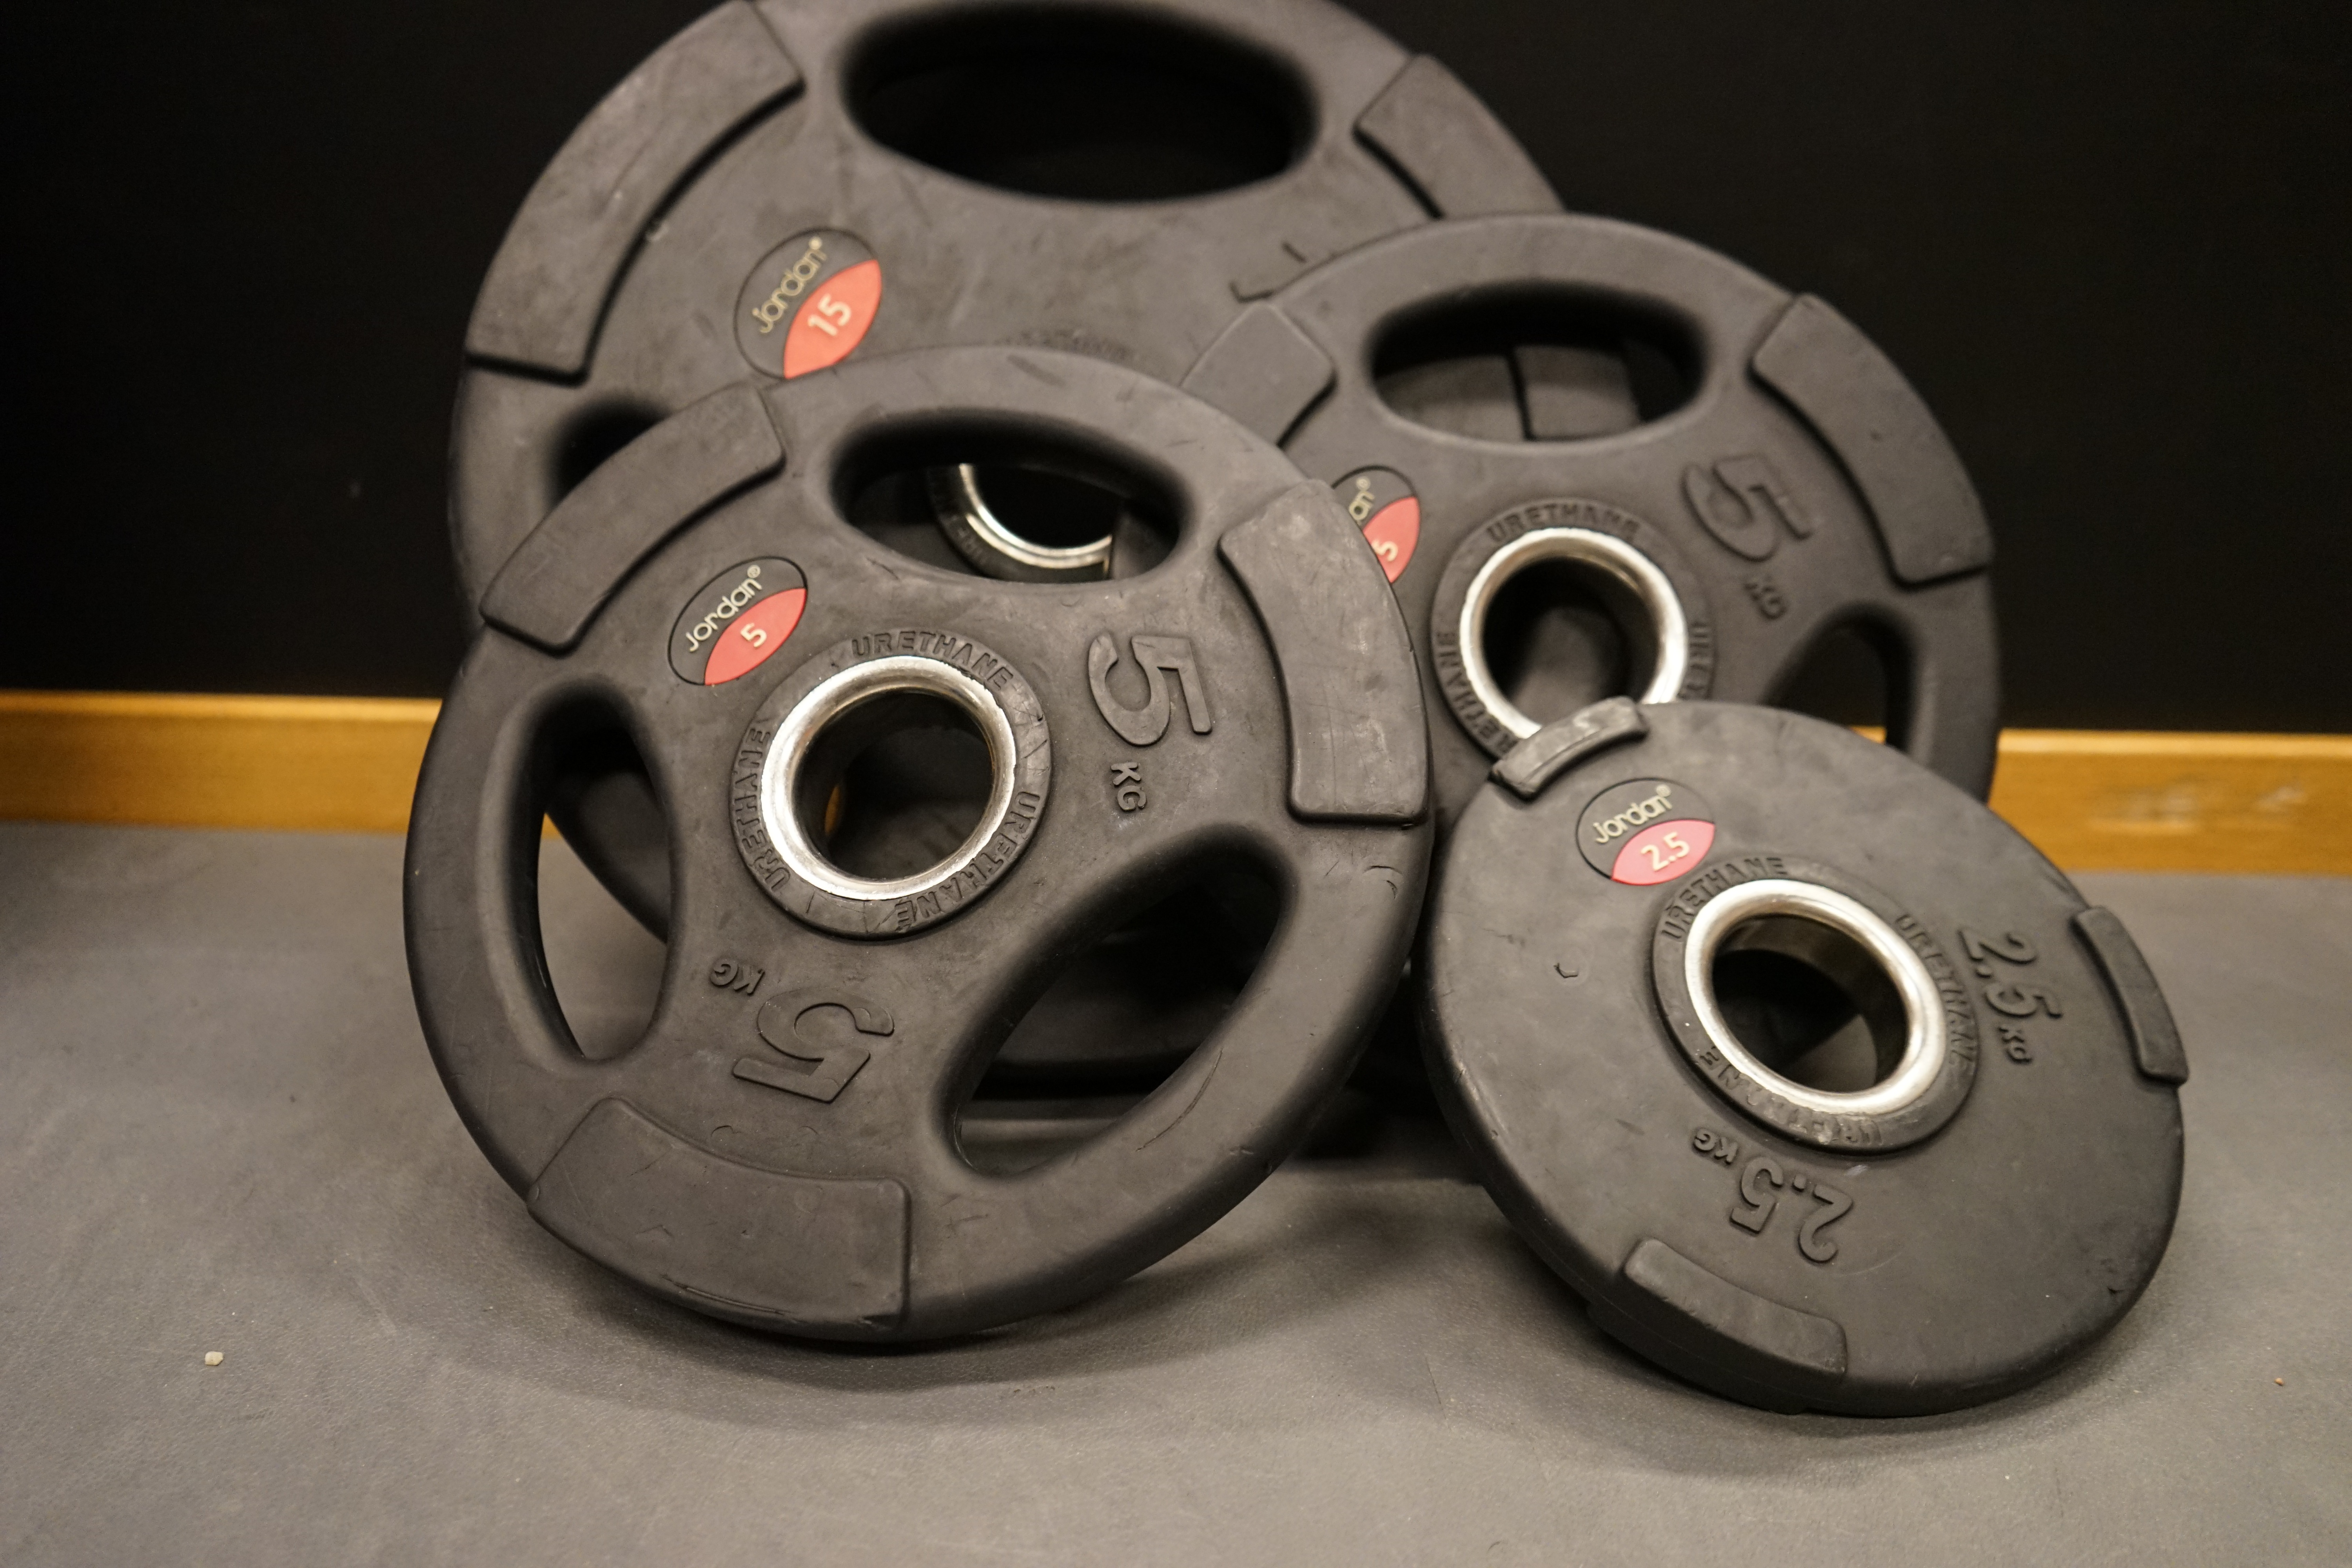
wheel, spoke, training, machine, steering wheel, black, tire, sports, weights, rim, crane, force, auto part, steering part